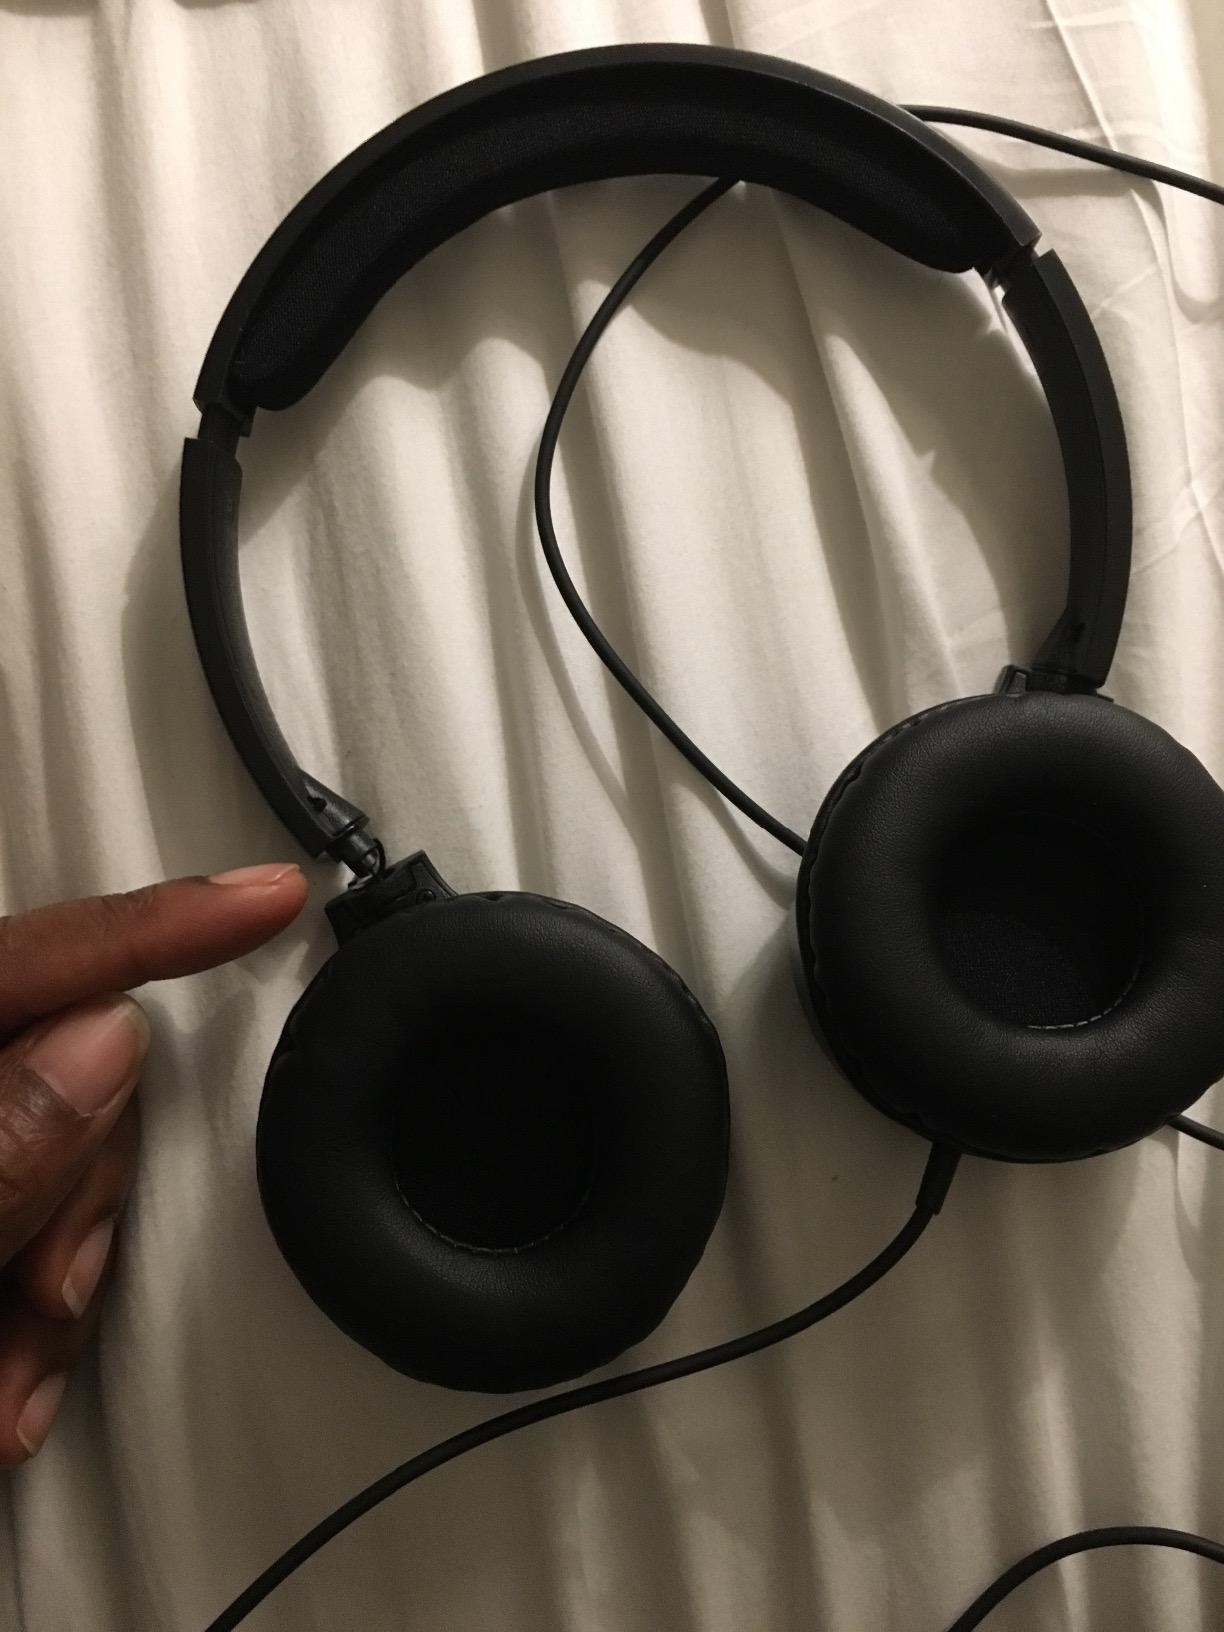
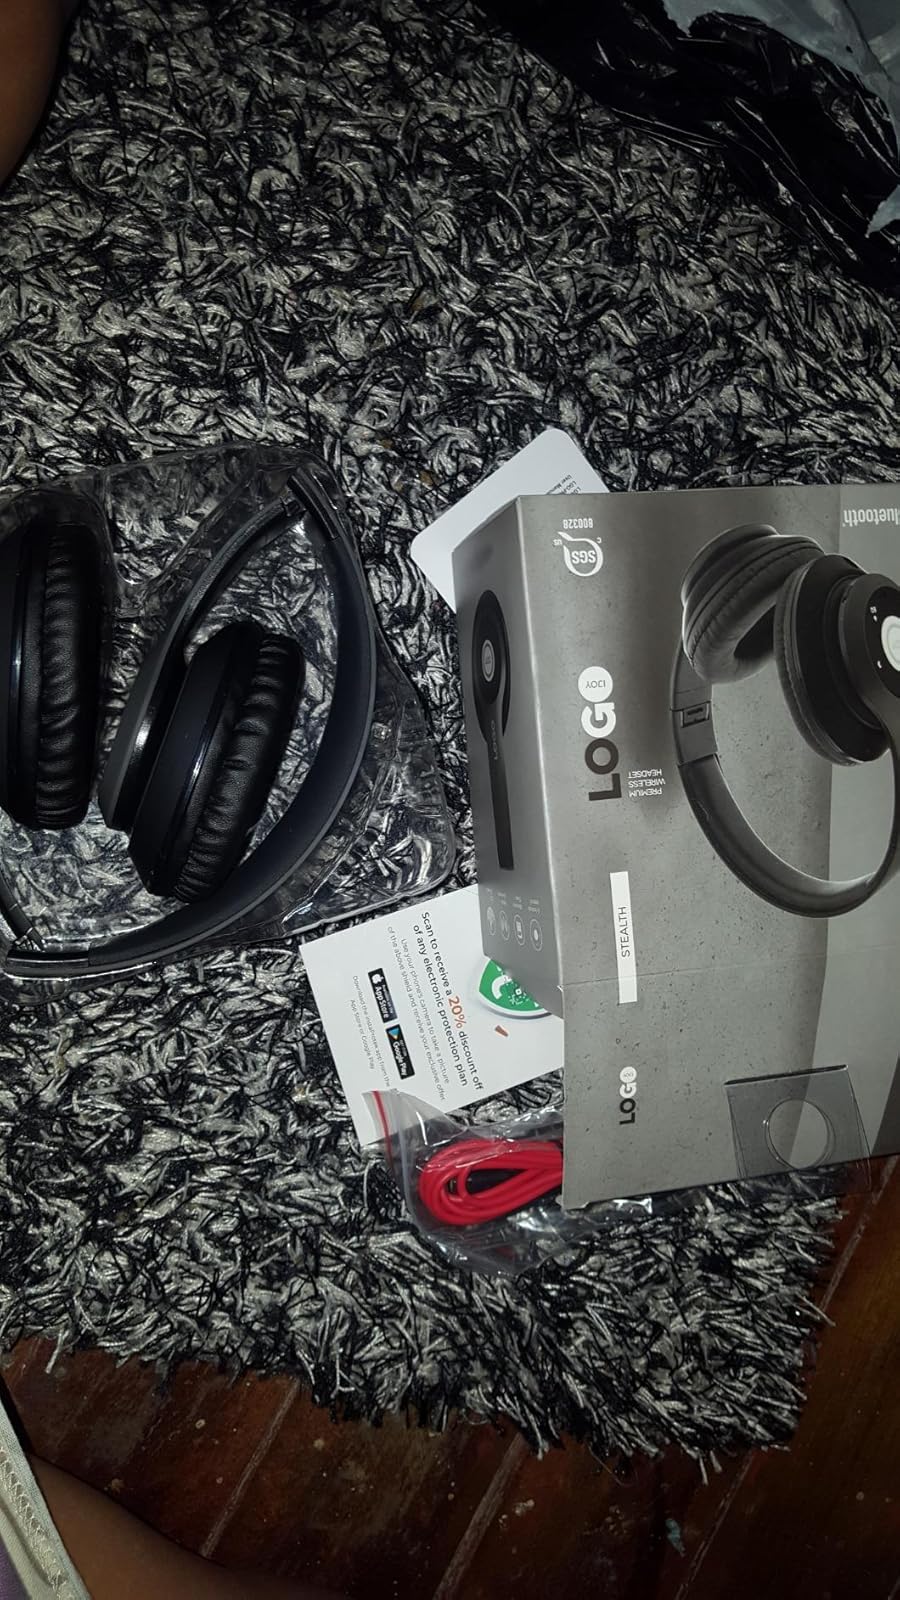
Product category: headphones
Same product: no